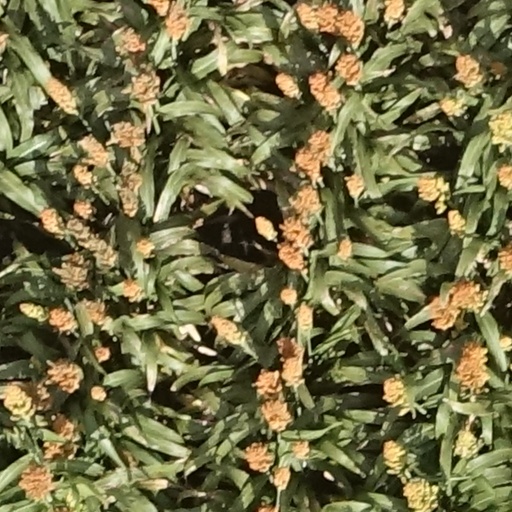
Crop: sorghum